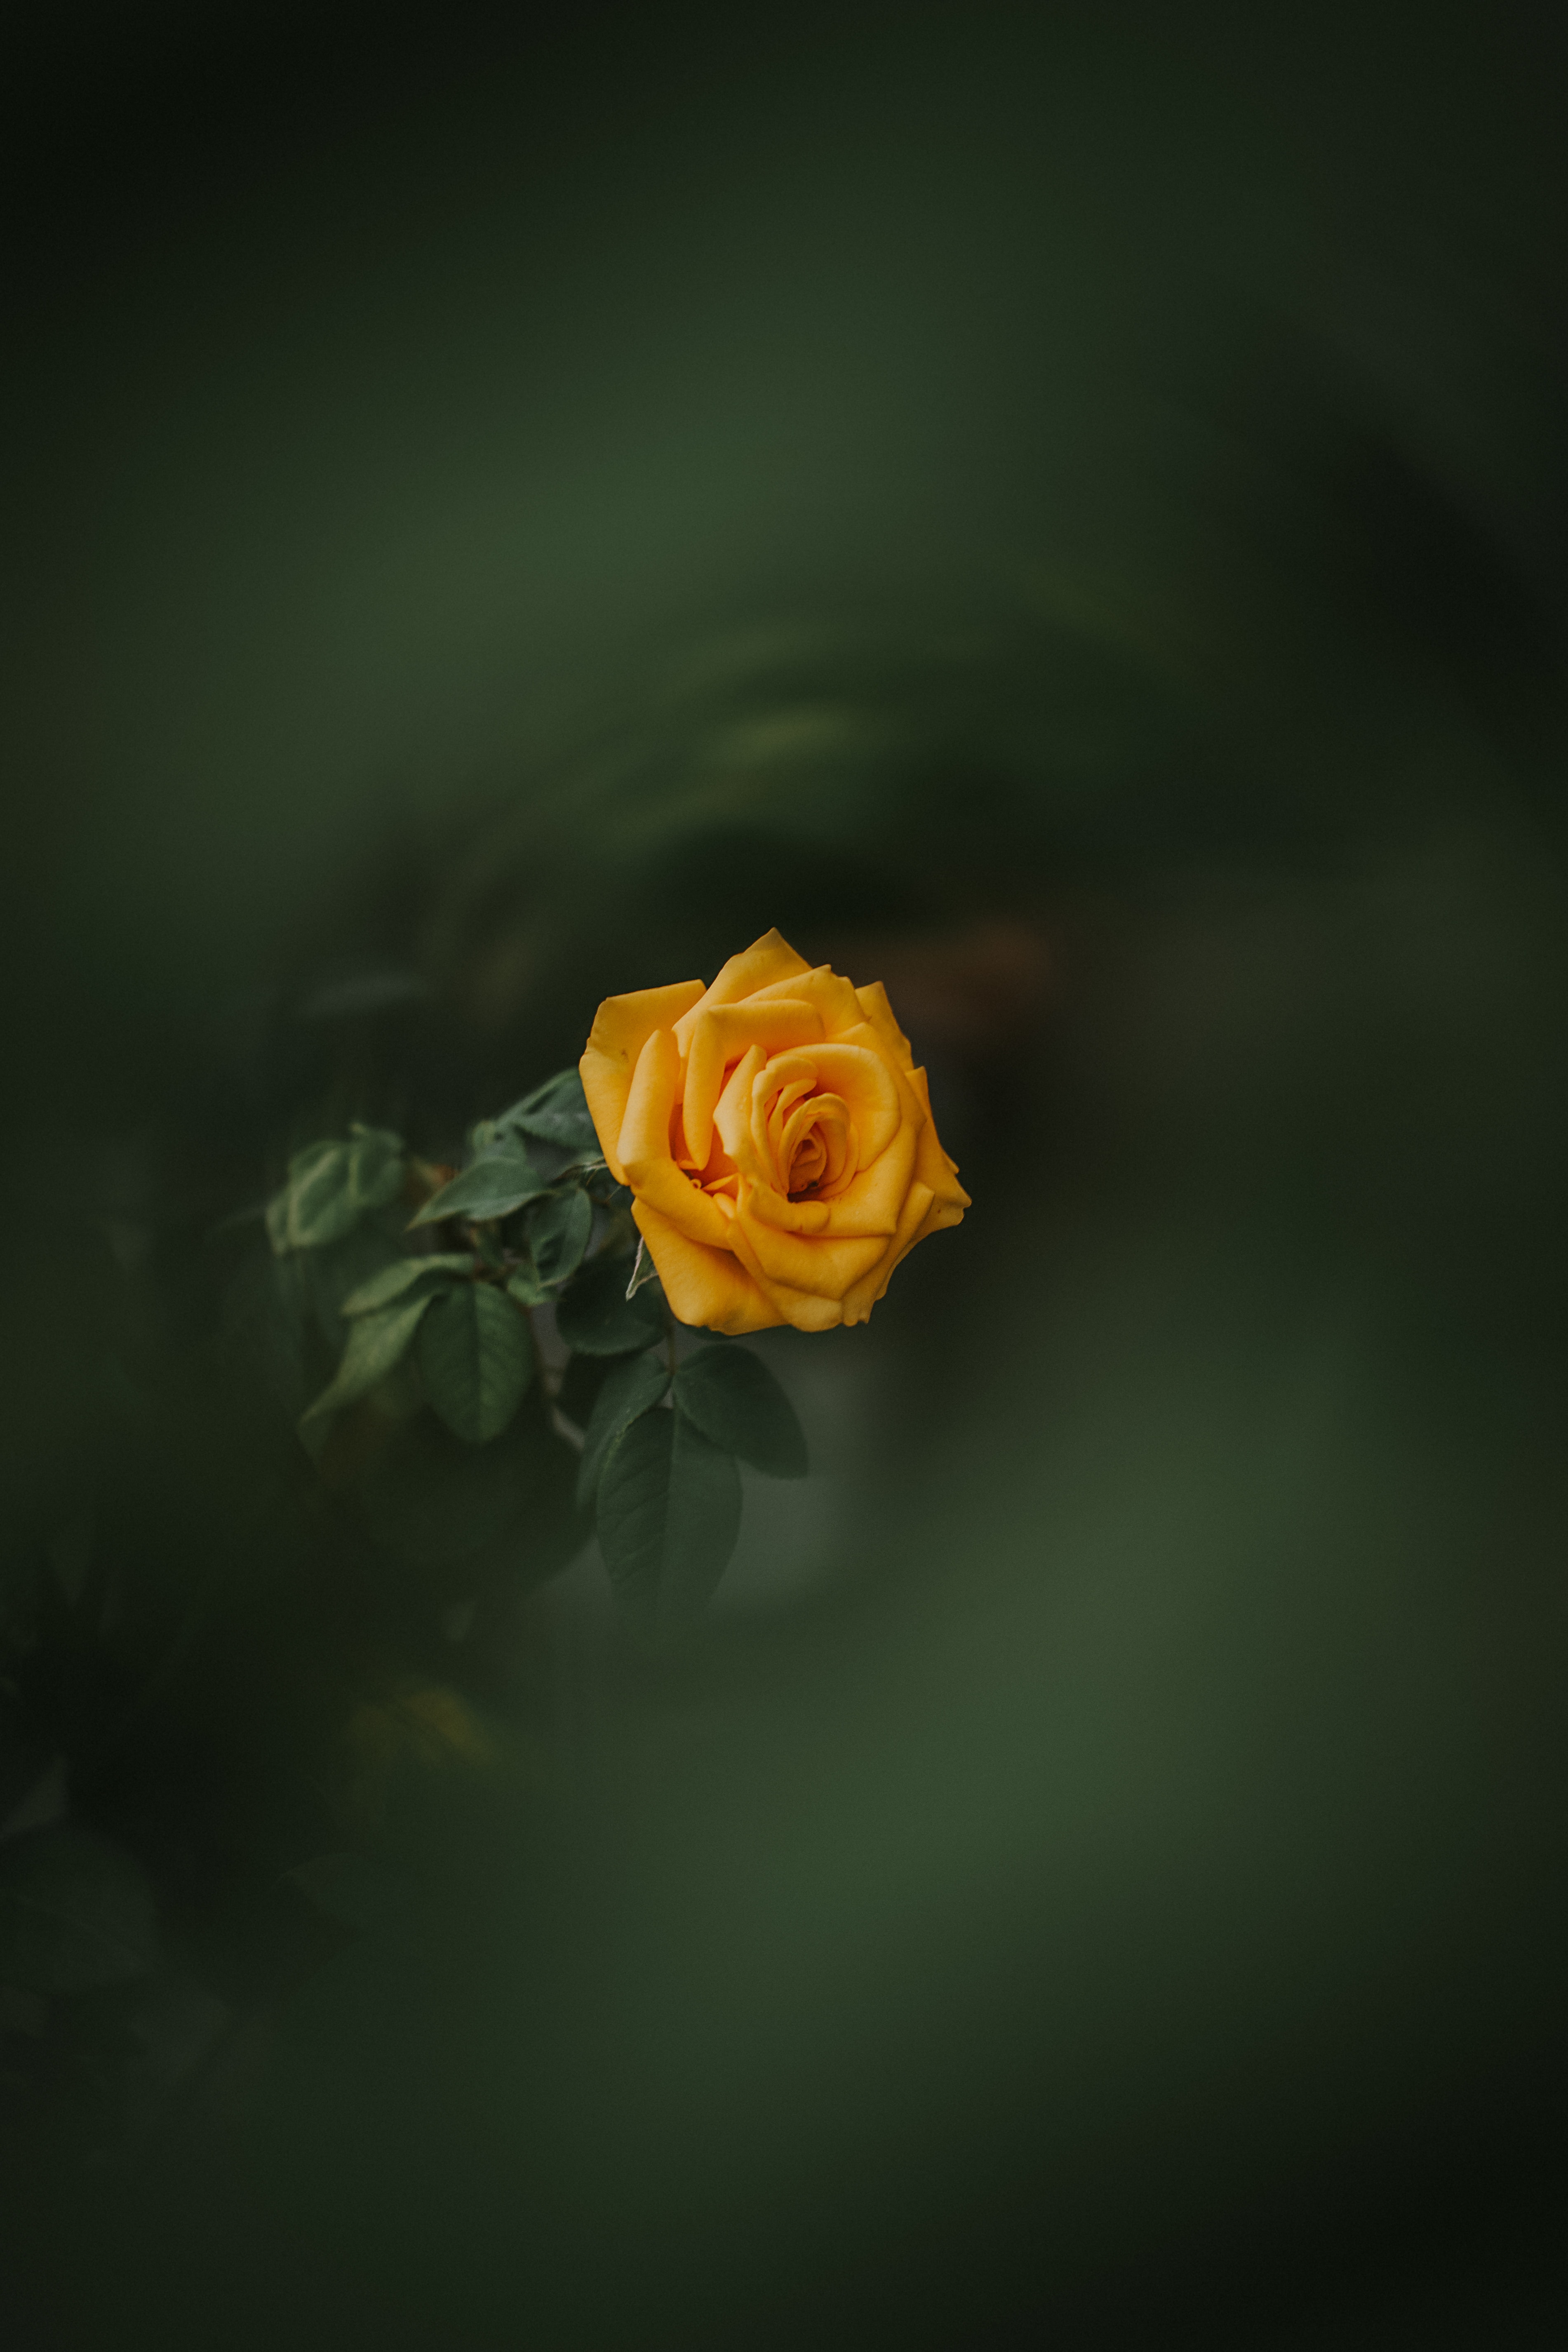
yellow, garden roses, flower, rose, rose family, orange, green, petal, plant, still life photography, rose order, close up, sky, floribunda, flowering plant, photography, still life, austrian briar, plant stem, cloud, darkness